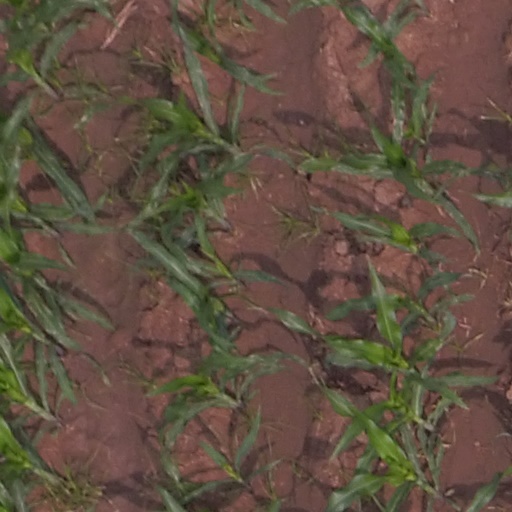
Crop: maize; corn